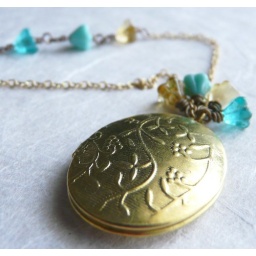
Vintage brass locket on vintage brass chain, with cute little Czech glass flowers. Newly listed in my shop on Etsy.com